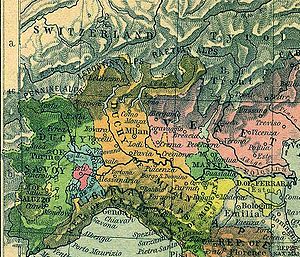
Markgrevskabet Montferrat
Markgrevskabet Montferrat (blå), 1494
Montferrat var et markgrevskab i Piemonte, beliggende mellem Torino og Genova. Det blev i 1573 ophøjet til et hertugdømme.